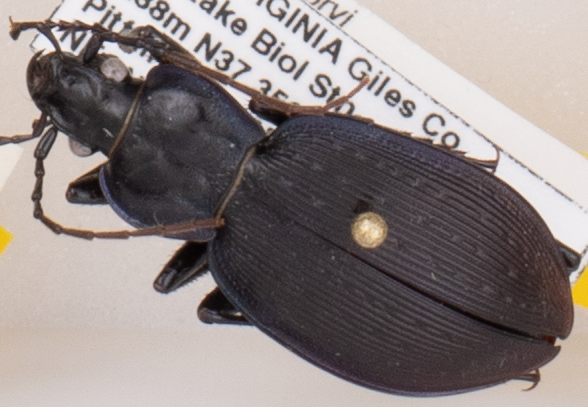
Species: Carabus goryi
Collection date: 2019-05-21
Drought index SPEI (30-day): -0.62
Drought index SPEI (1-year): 2.09
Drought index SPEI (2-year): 2.09